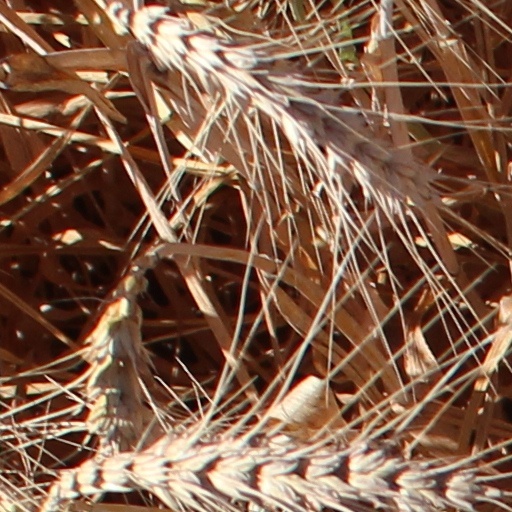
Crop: wheat